Puget Sound faults

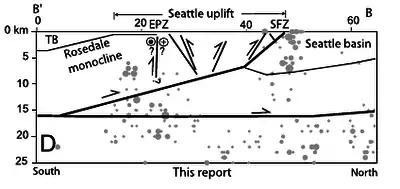
Cross-section of one model of the Seattle uplift. Models differ on the nature of the ramp and details of the faults. (From .)

The Seattle Fault is the most studied of the regional faults, which has led to several models of its structure, which may also be relevant to other faults. In the "wedge" model of a slab of rock – mainly basalts of the Crescent Formation – about 20 km thick is being pushed up a "master ramp" of deeper material; this forms the Seattle Uplift. The Seattle fault zone is where the forward edge of the slab, coming to the top of the ramp, breaks and slips into the Seattle Basin. In this model the Tacoma fault zone is primarily the result of local adjustments as the slab bends upward at the bottom of the ramp.